Ioan Oteteleșanu

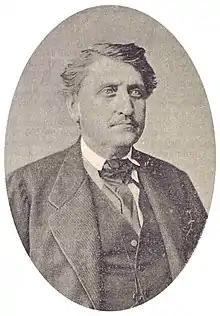
Ioan Oteteleșanu

Ioan Oteteleșanu (also Iancu; 1795–1876) was a Wallachian, later Romanian businessman and politician.